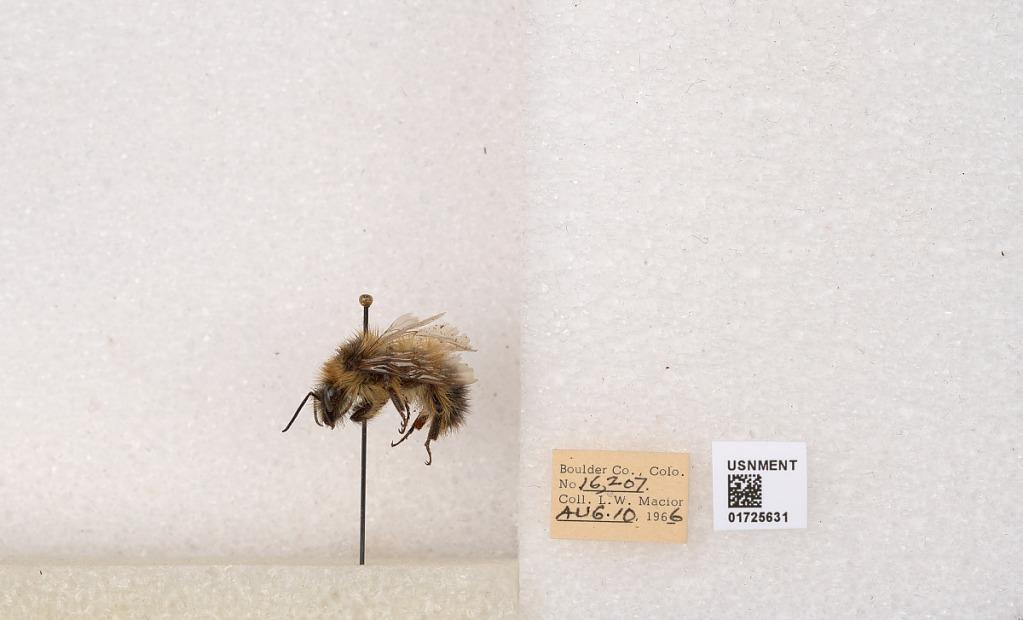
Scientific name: Bombus kirbyellus
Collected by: L. Macior
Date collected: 1966-8-10
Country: United States
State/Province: Colorado
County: Boulder
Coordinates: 40.0925, -105.358